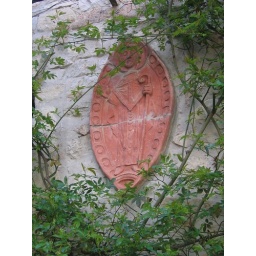
A decoration outside the door of a house in Vaison-la-Romaine